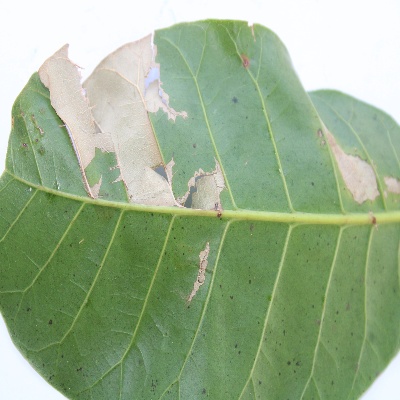
Crop: Cashew
Condition: anthracnose